List of Castle characters

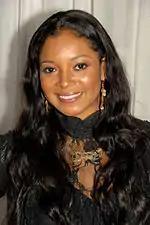
Tamala Jones

Dr. Lanie Parish (portrayed by Tamala Jones) is a medical examiner who has a friendly outlook. As a friend of Beckett's, she is one of the few people Beckett can talk to easily and without reservations. She is also one of the few people who notices the personal connection between Beckett and Castle and occasionally urges her to act on it. Unlike Beckett, she is far more comfortable with having a social life outside of her job; her personal life comes to the forefront when it becomes known that she and Esposito have begun a relationship they keep quiet from the rest of the team. They make attempts to maintain a low profile, unaware that the rest of the team already knows and approves of their relationship. They have recently taken a break in their relationship after an awkward incident during a double date with Ryan and Jenny, where Jenny, oblivious to the fact that the other couple was not in that stage of their relationship, asked when the two were going to get married like she and Ryan were about to in the very near future.